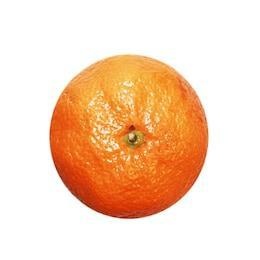
Label: mandarine